Aran Islands

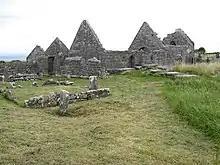
Teampall Brecan, Inishmore

Little is known about the first inhabitants to cross over to the islands, but they likely came across in search of a safe haven from attack. The islands are made up of Carboniferous limestone and do not have naturally occurring topsoil. Early settlers augmented the soil with seaweed and sand from the shore. Drystone walls were built to protect the soil. Seven prehistoric stone forts are on the islands. Dún Aonghasa, on Inishmore, dates back to 1100 BC.